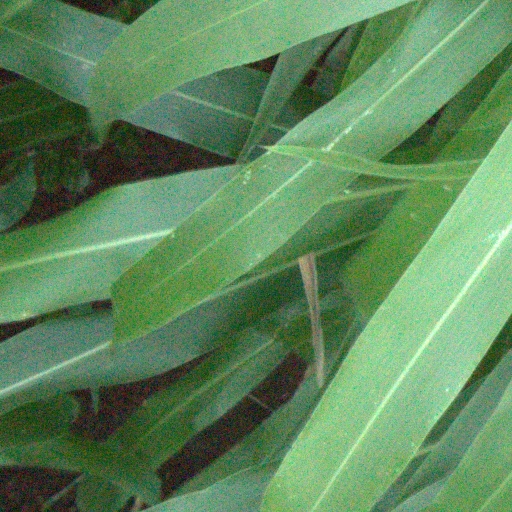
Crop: sorghum